Lake Abbe

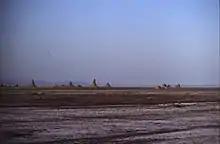
Chimneys near Lake Abbe

Lake Abbe is the ultimate destination of the waters of the Awash River. It lies at the Afar triple junction, the central meeting place for the three pieces of the Earth's crust, a defining feature of the Afar Depression. Here three pieces of Earth's crust are each pulling away from that central point, though not all at the same speed.